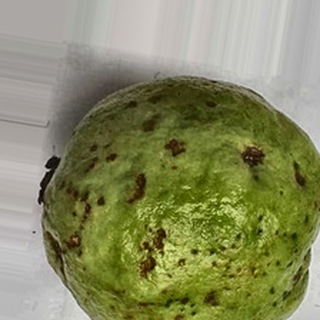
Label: guava_anthracnose